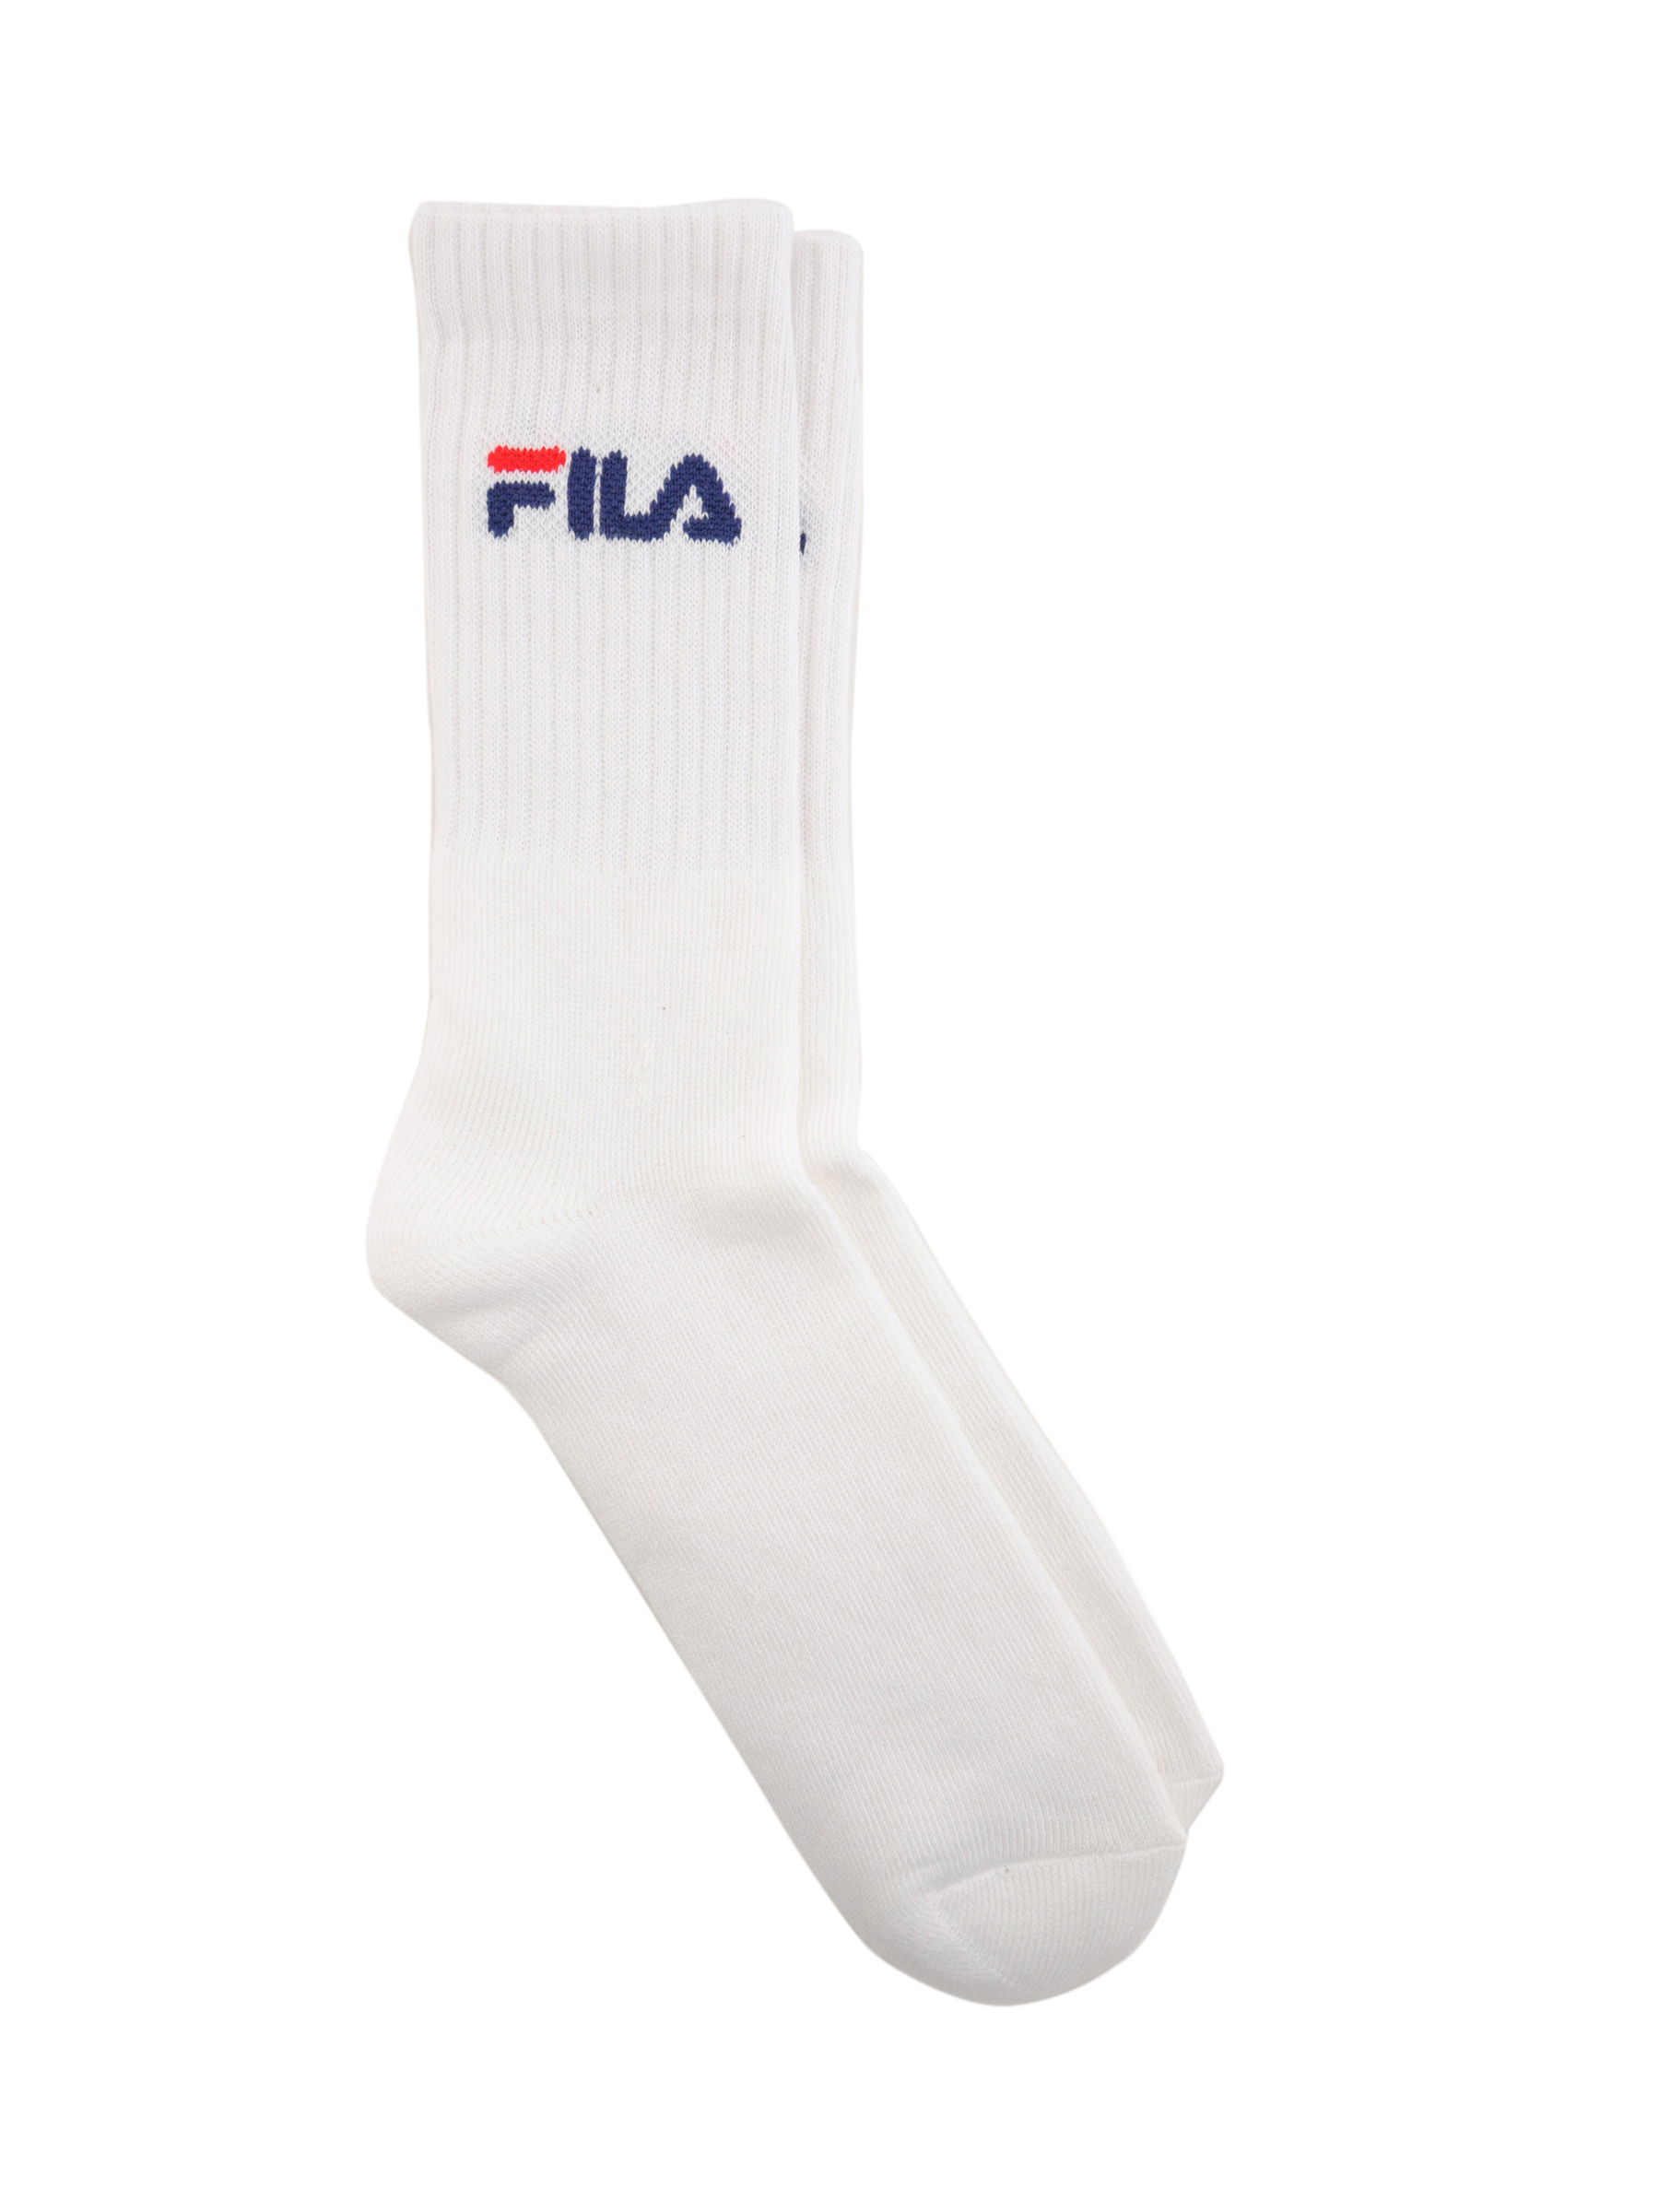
Fila Men Crew White Socks
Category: Accessories / Socks / Socks
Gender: Men
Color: White
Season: Fall 2011
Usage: Casual